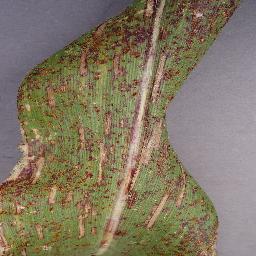
Label: Corn_(Maize)___Northern_Leaf_Blight